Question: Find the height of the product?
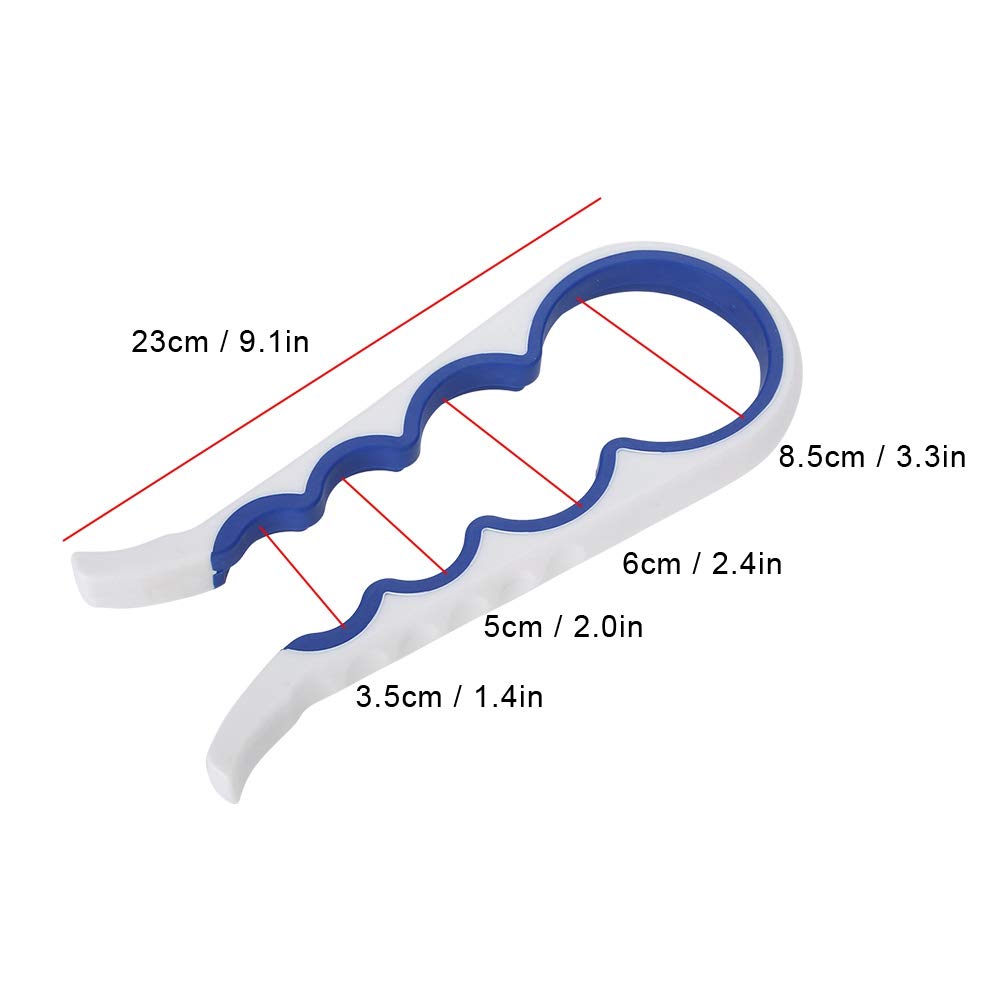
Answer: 23.0 centimetre